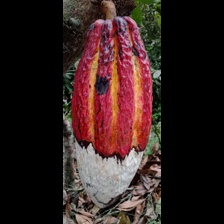
Label: moniliophthora